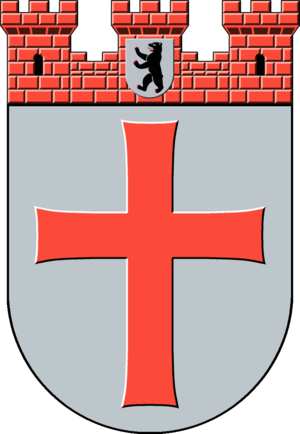
La ville de Berlin est divisée, depuis le 1ᵉʳ janvier 2001, en douze arrondissements municipaux et 96 quartiers. Ceux-ci ont été institués par la loi du 10 juin 1998, portant sur la réforme de la réglementation sur les arrondissements.
Tempelhof-Schöneberg [ˈtɛmpl̩hoːf ˈʃøːnəˌbɛʁk] est le 7ᵉ arrondissement administratif de Berlin. Il fut formé en 2001 à la suite de la fusion des anciens districts de Tempelhof et de Schöneberg.